A Crime on the Bayou

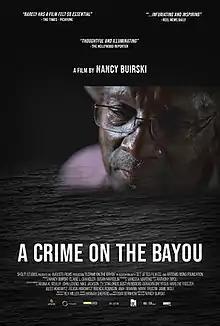
Theatrical release poster

A Crime on the Bayou is a 2020 American documentary film, directed and produced by Nancy Buirski. It follows a young teenager challenging the most powerful white supremacist in 1960s Louisiana with the help of a young attorney. John Legend serves as an executive producer under his Get Lifted Film Company banner.